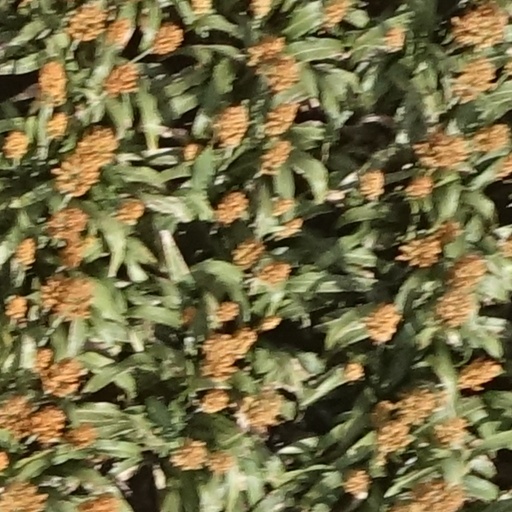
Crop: sorghum